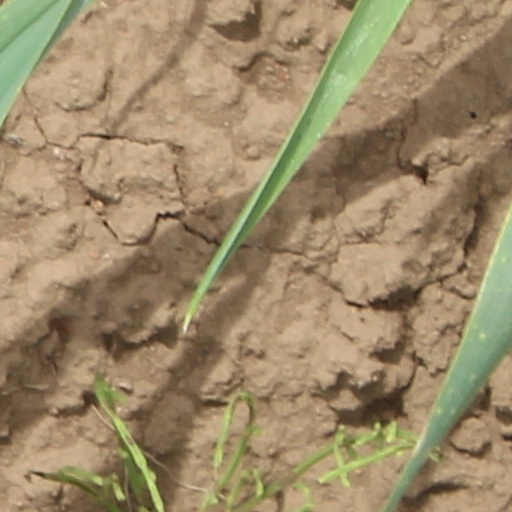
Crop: wheat